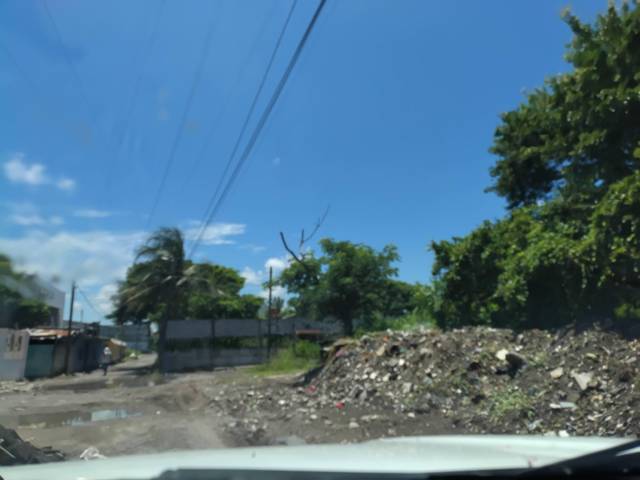
Region: Mexico
Coordinates: 19.146, -96.144